Tortello amaro di Castel Goffredo

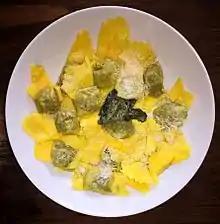

The Tortello amaro di Castel Goffredo ("Castel Goffredo's bitter tortello") is a type of stuffed pasta similar to ravioli and recognized traditional food product of the Lombardy region, typical of the Castel Goffredo in the province of Mantua.